God Father (2020 film)

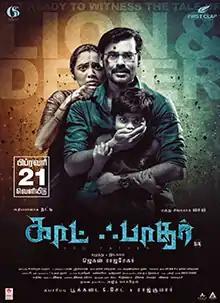
Theatrical release poster

God Father is a 2020 Tamil survival action thriller film directed by Jegan Rajshekar and co-produced by Rajkumar and Ajith Vasudev. The film starring Natty, Lal, and Ananya has the music composed by Naviin Ravindren.